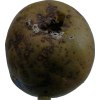
Label: pear